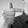
ASL letter: T